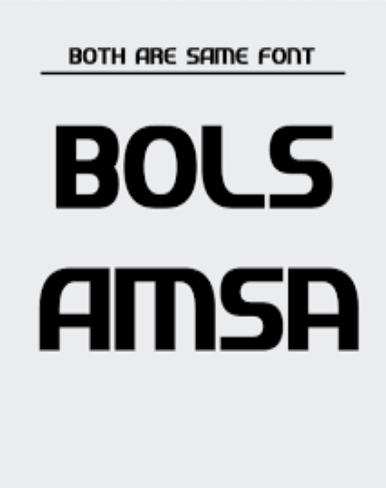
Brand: Bols
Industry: Necessities